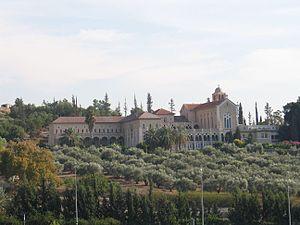
Cet article liste les abbayes cisterciennes actives ou ayant existé. Il s'agit des abbayes de religieux appartenant à l'ordre cistercien. Les pays cités sont considérés dans leurs frontières actuelles.
L'abbaye de Latroun se situe à 15 kilomètres à l'ouest de Jérusalem à la frontière entre la Cisjordanie et Israël. Elle abrite actuellement des moines de l'Ordre cistercien de la stricte observance et est réputée pour son vin.